Zagorje ob Savi

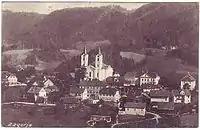
Zagorje in 1927

Archaeological evidence shows that the area was already settled in the Late Bronze Age and Iron Age. In 1755 deposits of coal were discovered in the area and the town's economic development began. Coal mining was one of the area's main activities until 1995, when the last mines were closed. In 2010, Zagorje ob Savi was heavily affected by floods.